Inequity aversion in animals

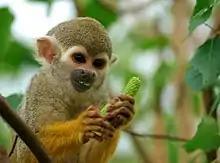
Squirrel monkey

Researchers have selected various species as subjects of their inequity aversion experiments. Within the group of species closely related to humans, researchers have chosen both social primates (chimpanzees, bonobos, owl monkeys, marmosets, baboons, gorillas, and tamarins), and ones living solitary or just with their offspring (orangutans, gibbons, and squirrel monkeys). Researchers have also tested non-primates that display any capability of cooperation: birds (crows, ravens, kea), canines (dogs, wolves), rodents (mice and rats), and cleaner fish. Brosnan and de Waal have called for experiments with elephants, dolphins, and domestic cats to further the understanding of the evolution of fairness.